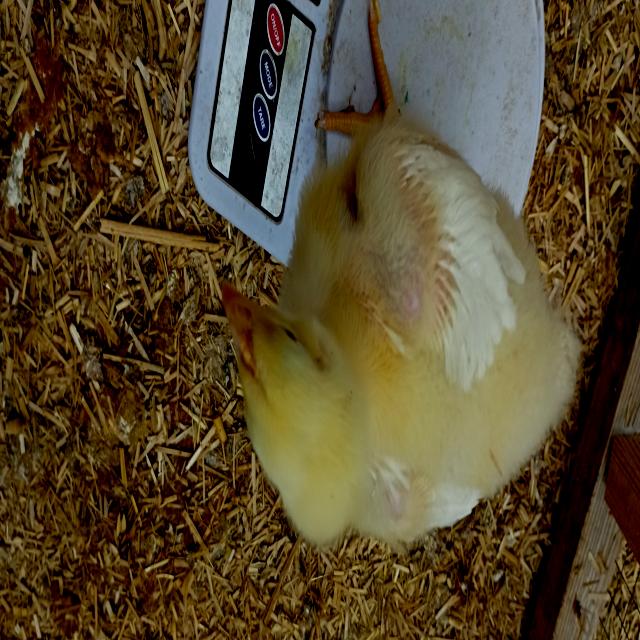
Weight: 454 g